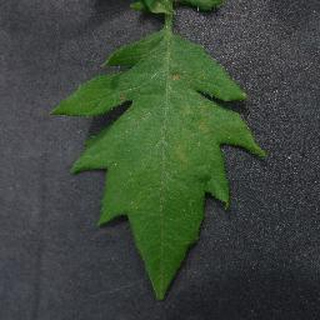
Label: tomato_late_blight